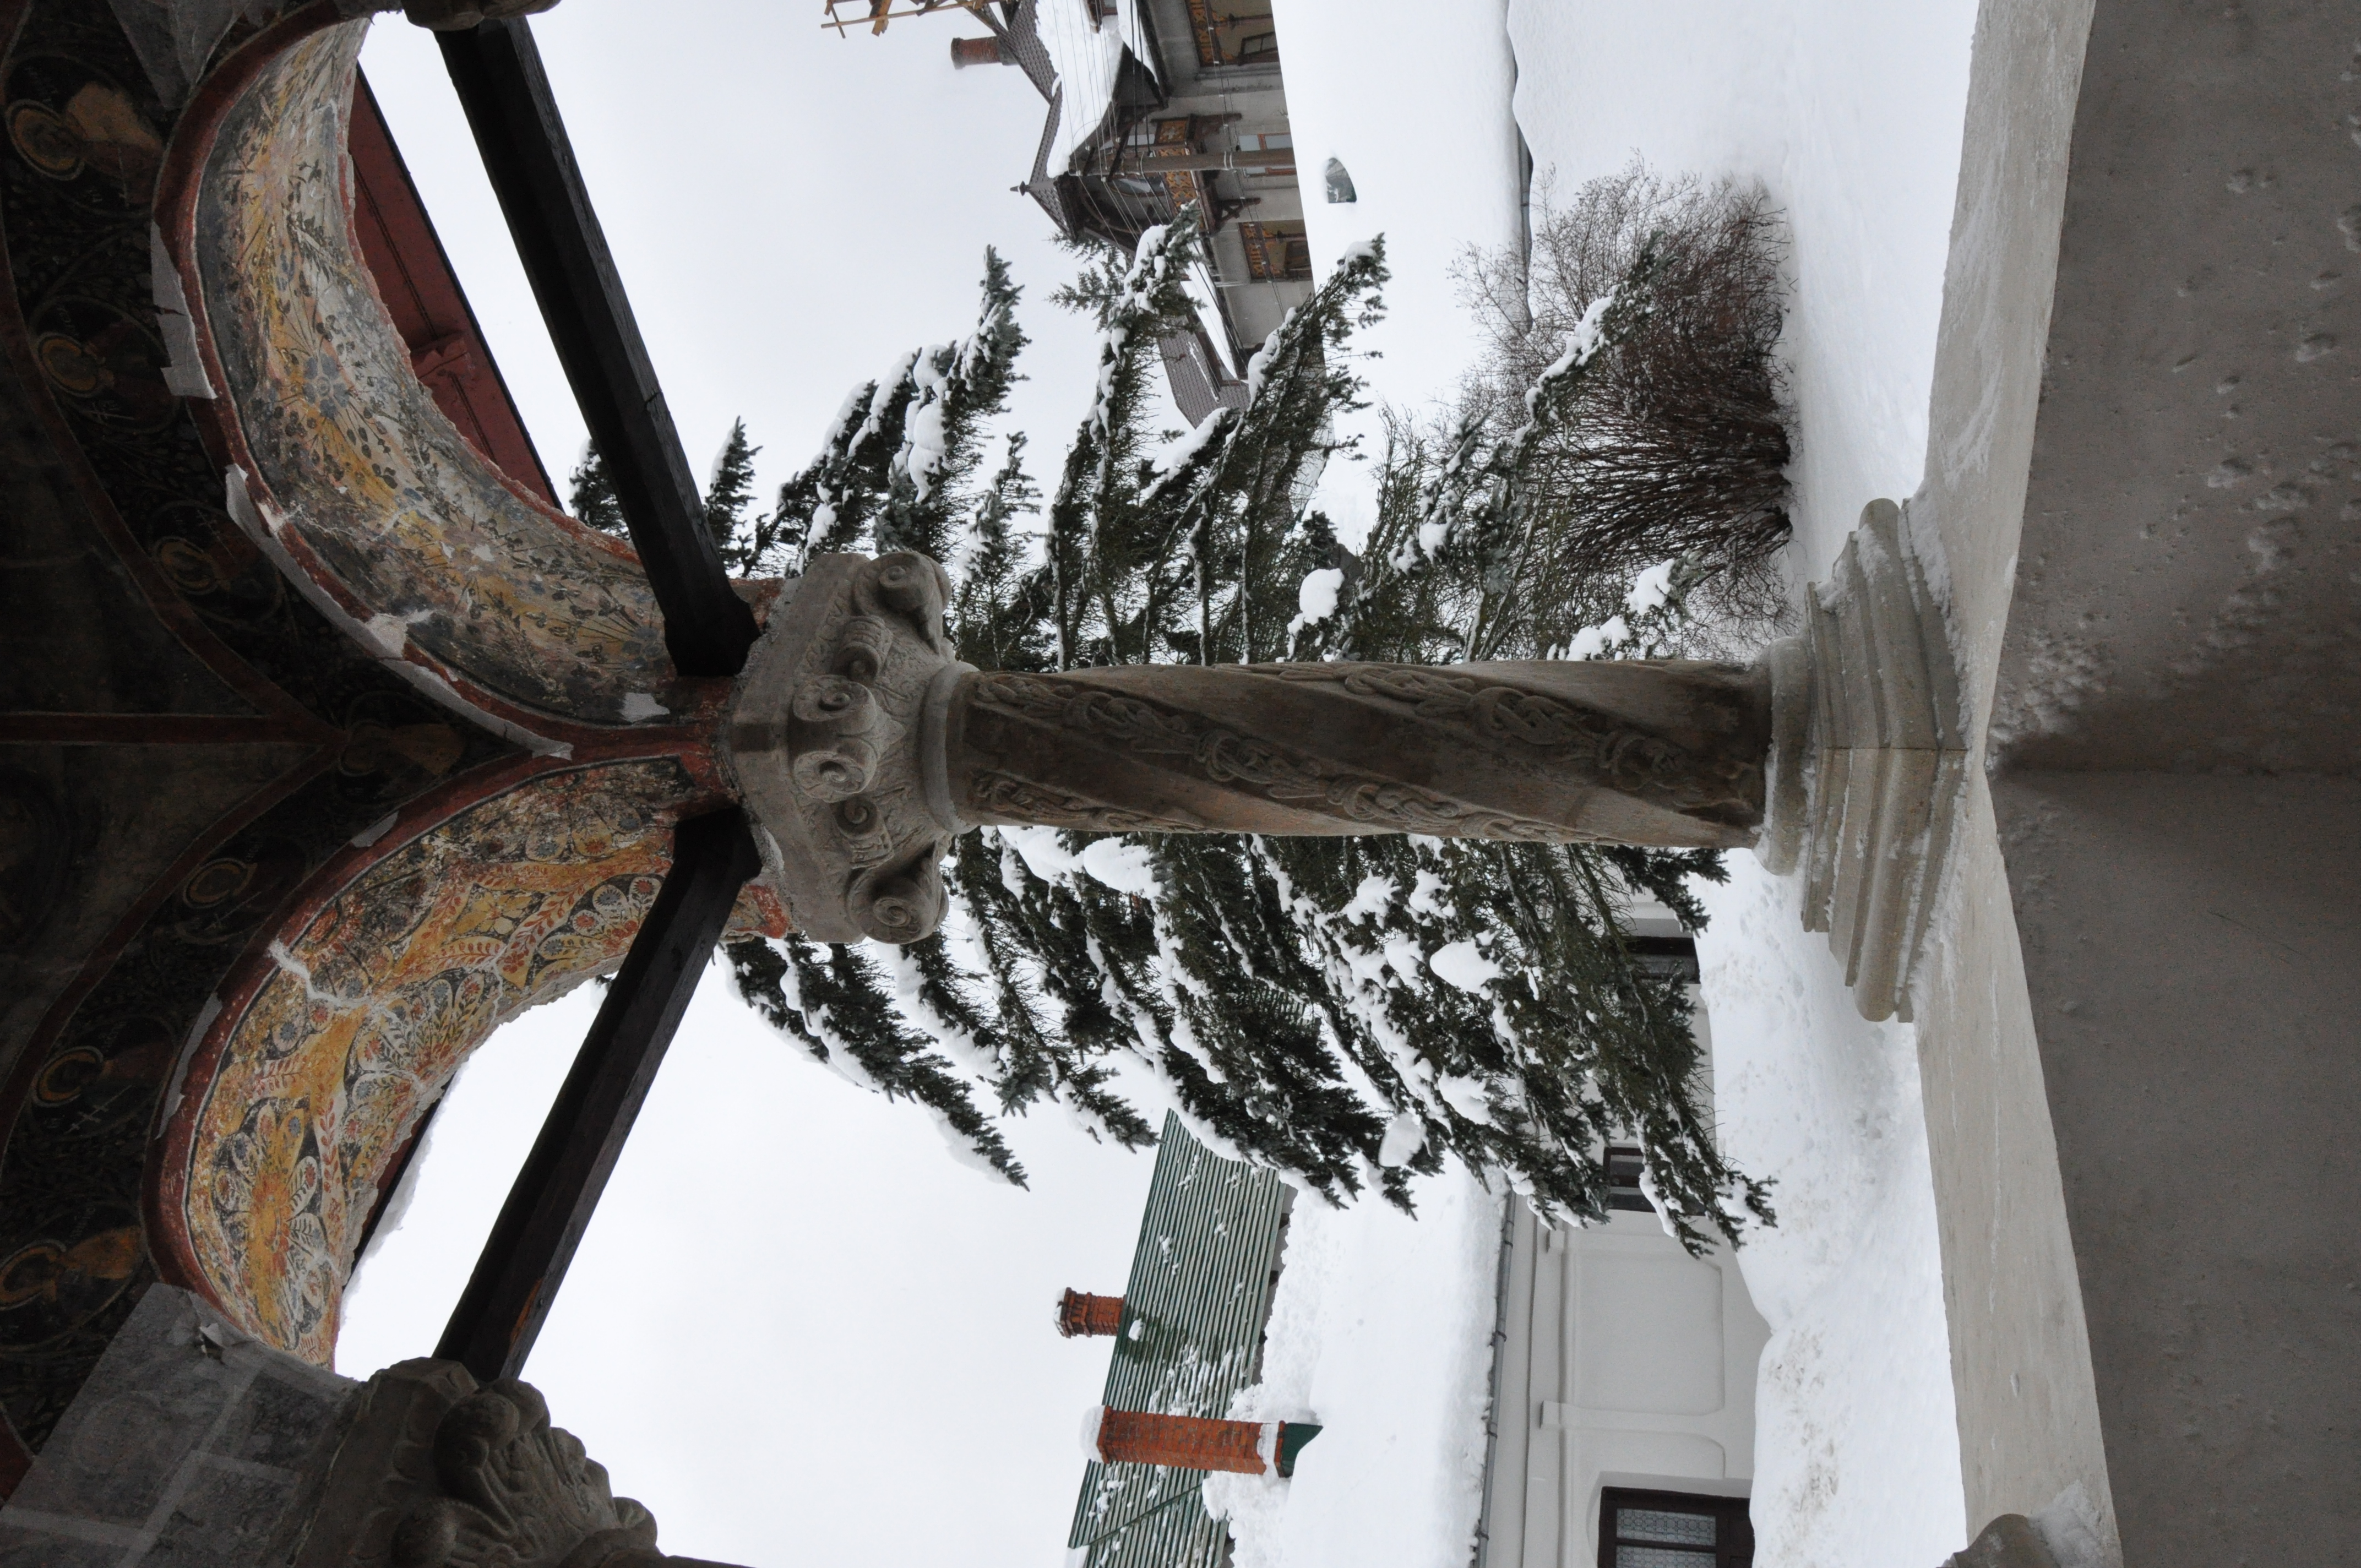
tree, snow, winter, architecture, wood, photography, building, monument, photo, statue, weather, religion, church, christian, season, photos, sculpture, religious, memorial, free, art, de, temple, monastery, churches, shrine, fotografie, christianity, romana, orthodox, eastern, romania, bor, biserica, arhitectura, orthodoxy, romanian, ortodoxa, patrimoniu, manastirea, manastire, ortodoxia, ortodoxie, ecclesiastical, bisericeasc, cladire, edificiu, sinaia, lmiphiiaa16691, cre tinism, cre tin, woody plant